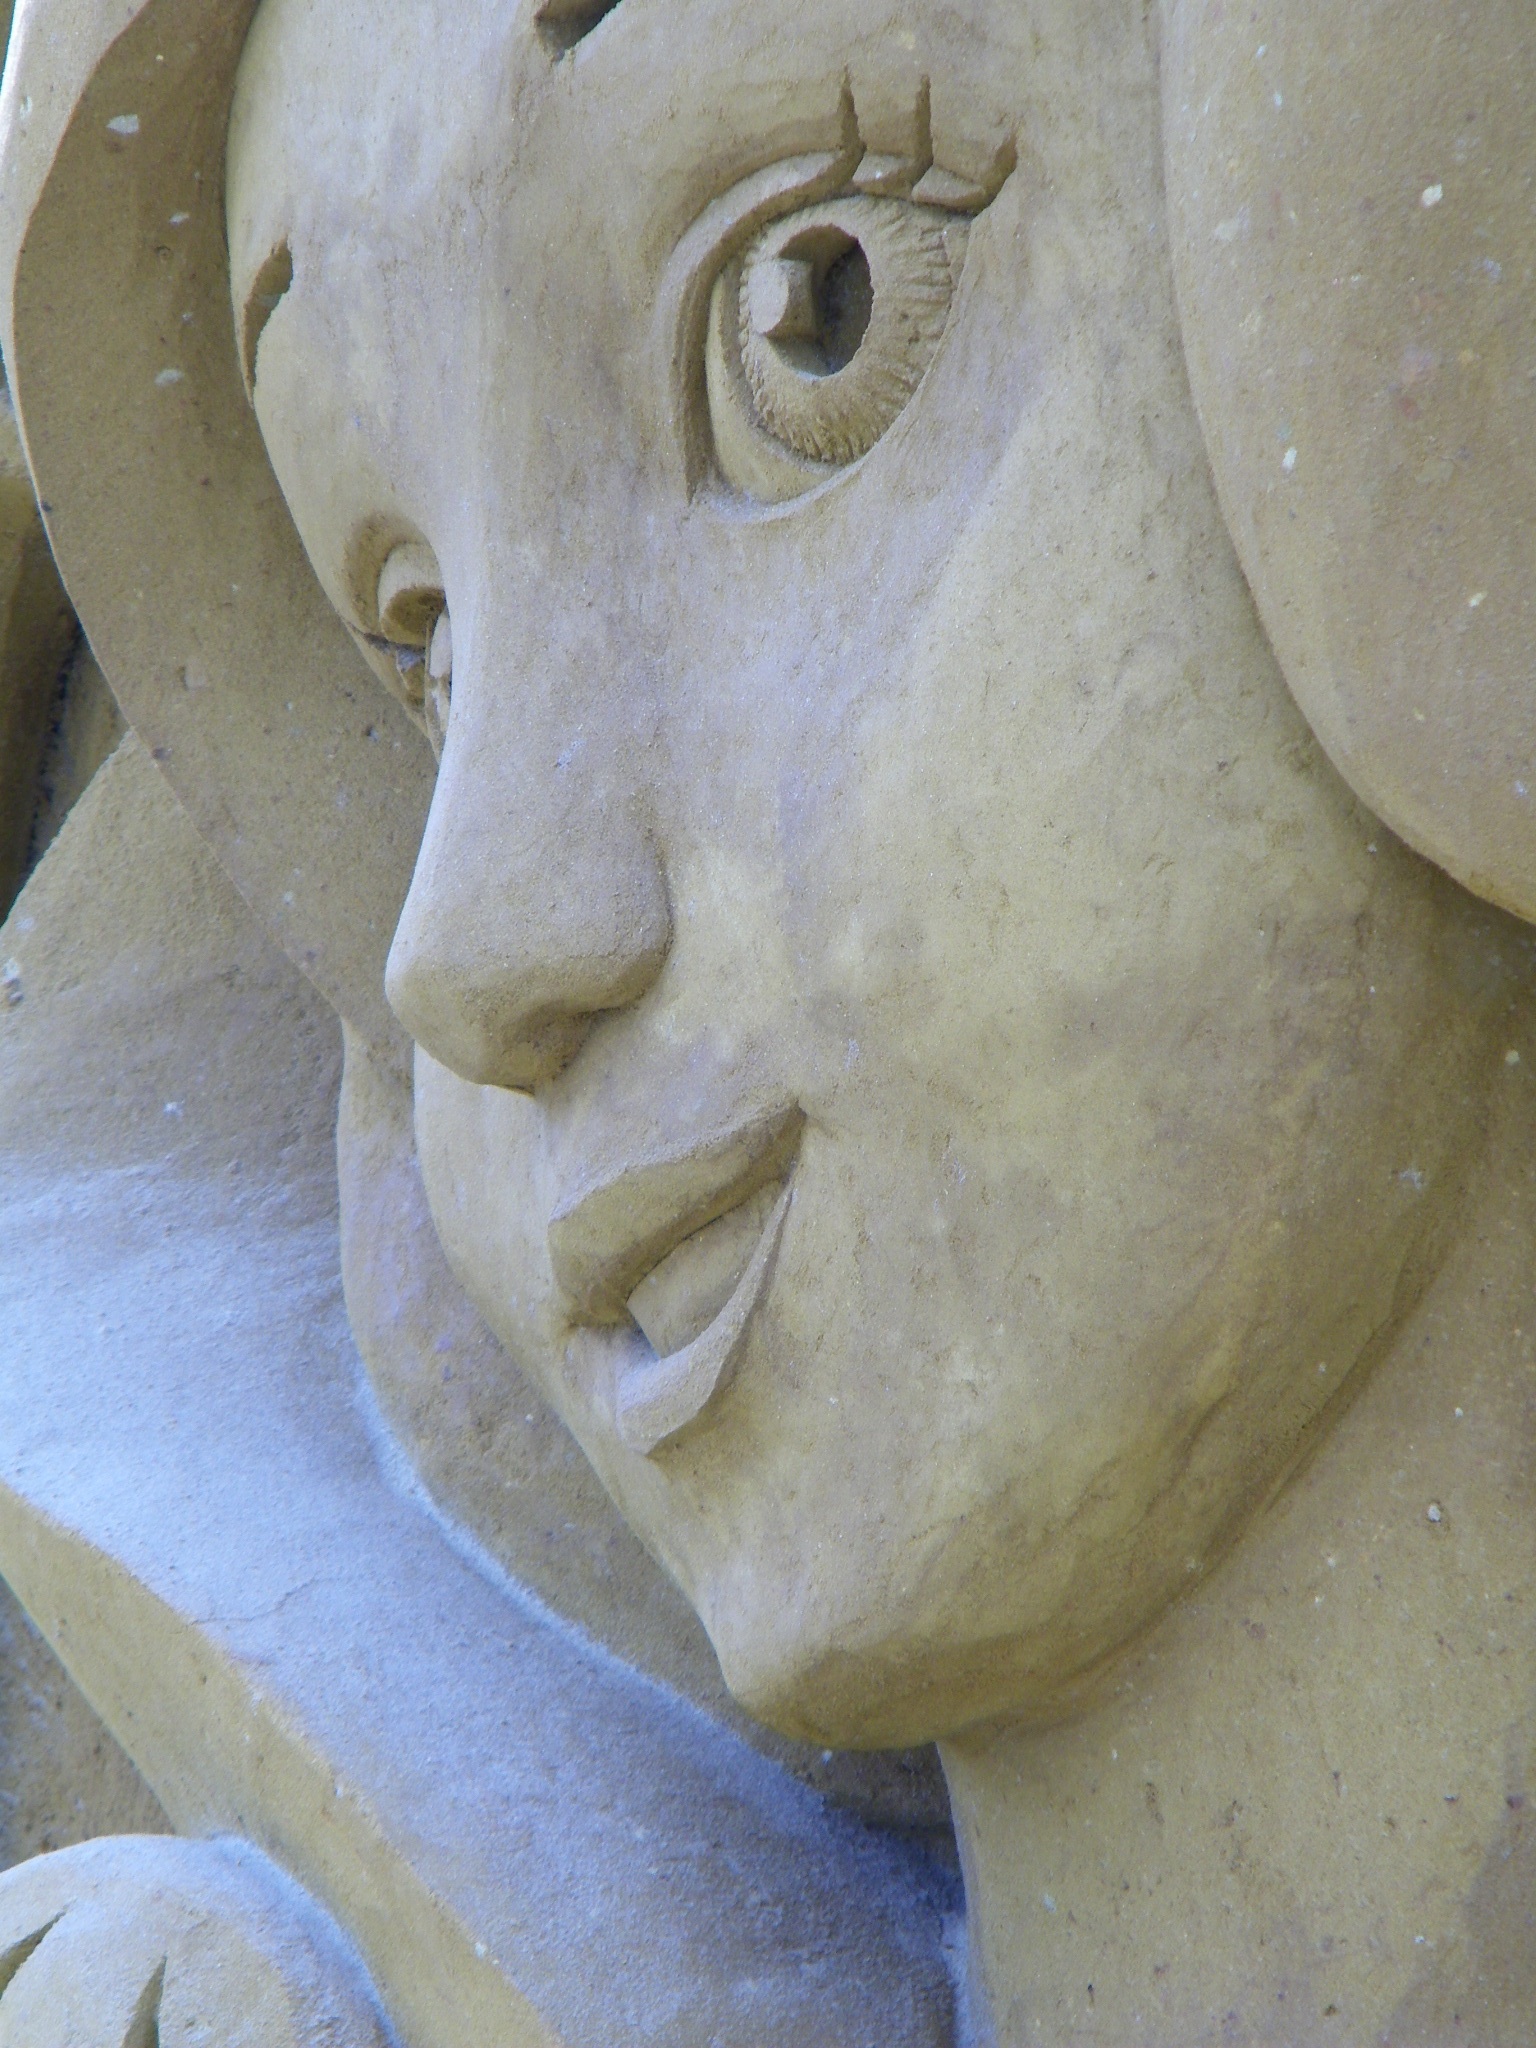
monument, statue, ceramic, painting, disney, sculpture, art, festival, temple, head, carving, character, relief, stone carving, sand sculptures, the touquet, ancient history, white as snow